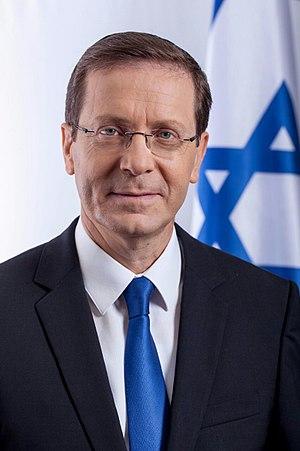
Itzhak « Bouji » Herzog, en anglais Isaak Herzog, né le 22 septembre 1960 à Tel Aviv, est un avocat et homme politique israélien membre du Parti travailliste dont il est le président de 2013 à 2017. Chef de l’opposition au gouvernement de Benyamin Netanyahou de 2013 à 2018, il est également chef de file de la coalition dominante de centre-gauche à la Knesset, nommée Union sioniste et formée pour les élections législatives israéliennes de 2015. En 2018, il devient président de l'Agence juive.